Angling

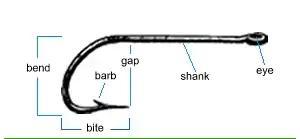
A fish hook

Fishing reels are manually cranked reels typically mounted onto a fishing rod, used to wind and stow fishing line when a long casting distance or a prolonged retrieval is expected. Traditional fishing reels are essentially compact windlasses with a "direct-drive" design, while modern reels since the Industrial Revolution typically are "multiplier" reels that use internal gear trains to gain a higher rotational speed. Most reels made from the latter half of the 20th century onwards have smoother line guides, anti-reverse designs, gear disengagement mechanisms and sophisticated drag and braking adjustments to help casting farther, more accurately and reliably, and to provide optimal pulling forces when retrieving the line.